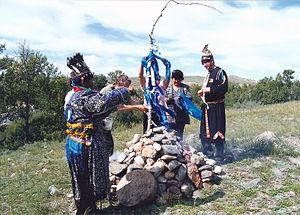
Le chamanisme en Sibérie a fait l'objet d'observations et d'écrits de la part de nombreux ethnologues. Une forte minorité de personnes du Nord de l'Asie, en particulier en Sibérie, suivent la religion et les pratiques culturelles du chamanisme. Certains chercheurs considèrent la Sibérie comme étant le cœur du chamanisme. Les peuples de Sibérie comprennent une grande variété de groupes ethniques, dont beaucoup continuent à observer des pratiques chamaniques à l'époque moderne. De nombreux ethnographes ont noté les sources de l'idée de chamanisme parmi ces peuples de Sibérie. La région comprend une large variété de cultures, de pratiques et de croyances qui relèvent d'une classification du chamanisme.
Un ovoo, signifiant « talus de pierre », parfois orthographié obo, est un cairn utilisé au sein de la culture chamanique mongole, notamment pour les sacrifices d'animaux aux déités des montagnes.